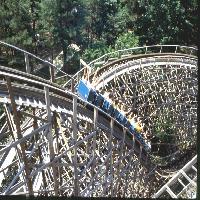
Weather: sun or clear